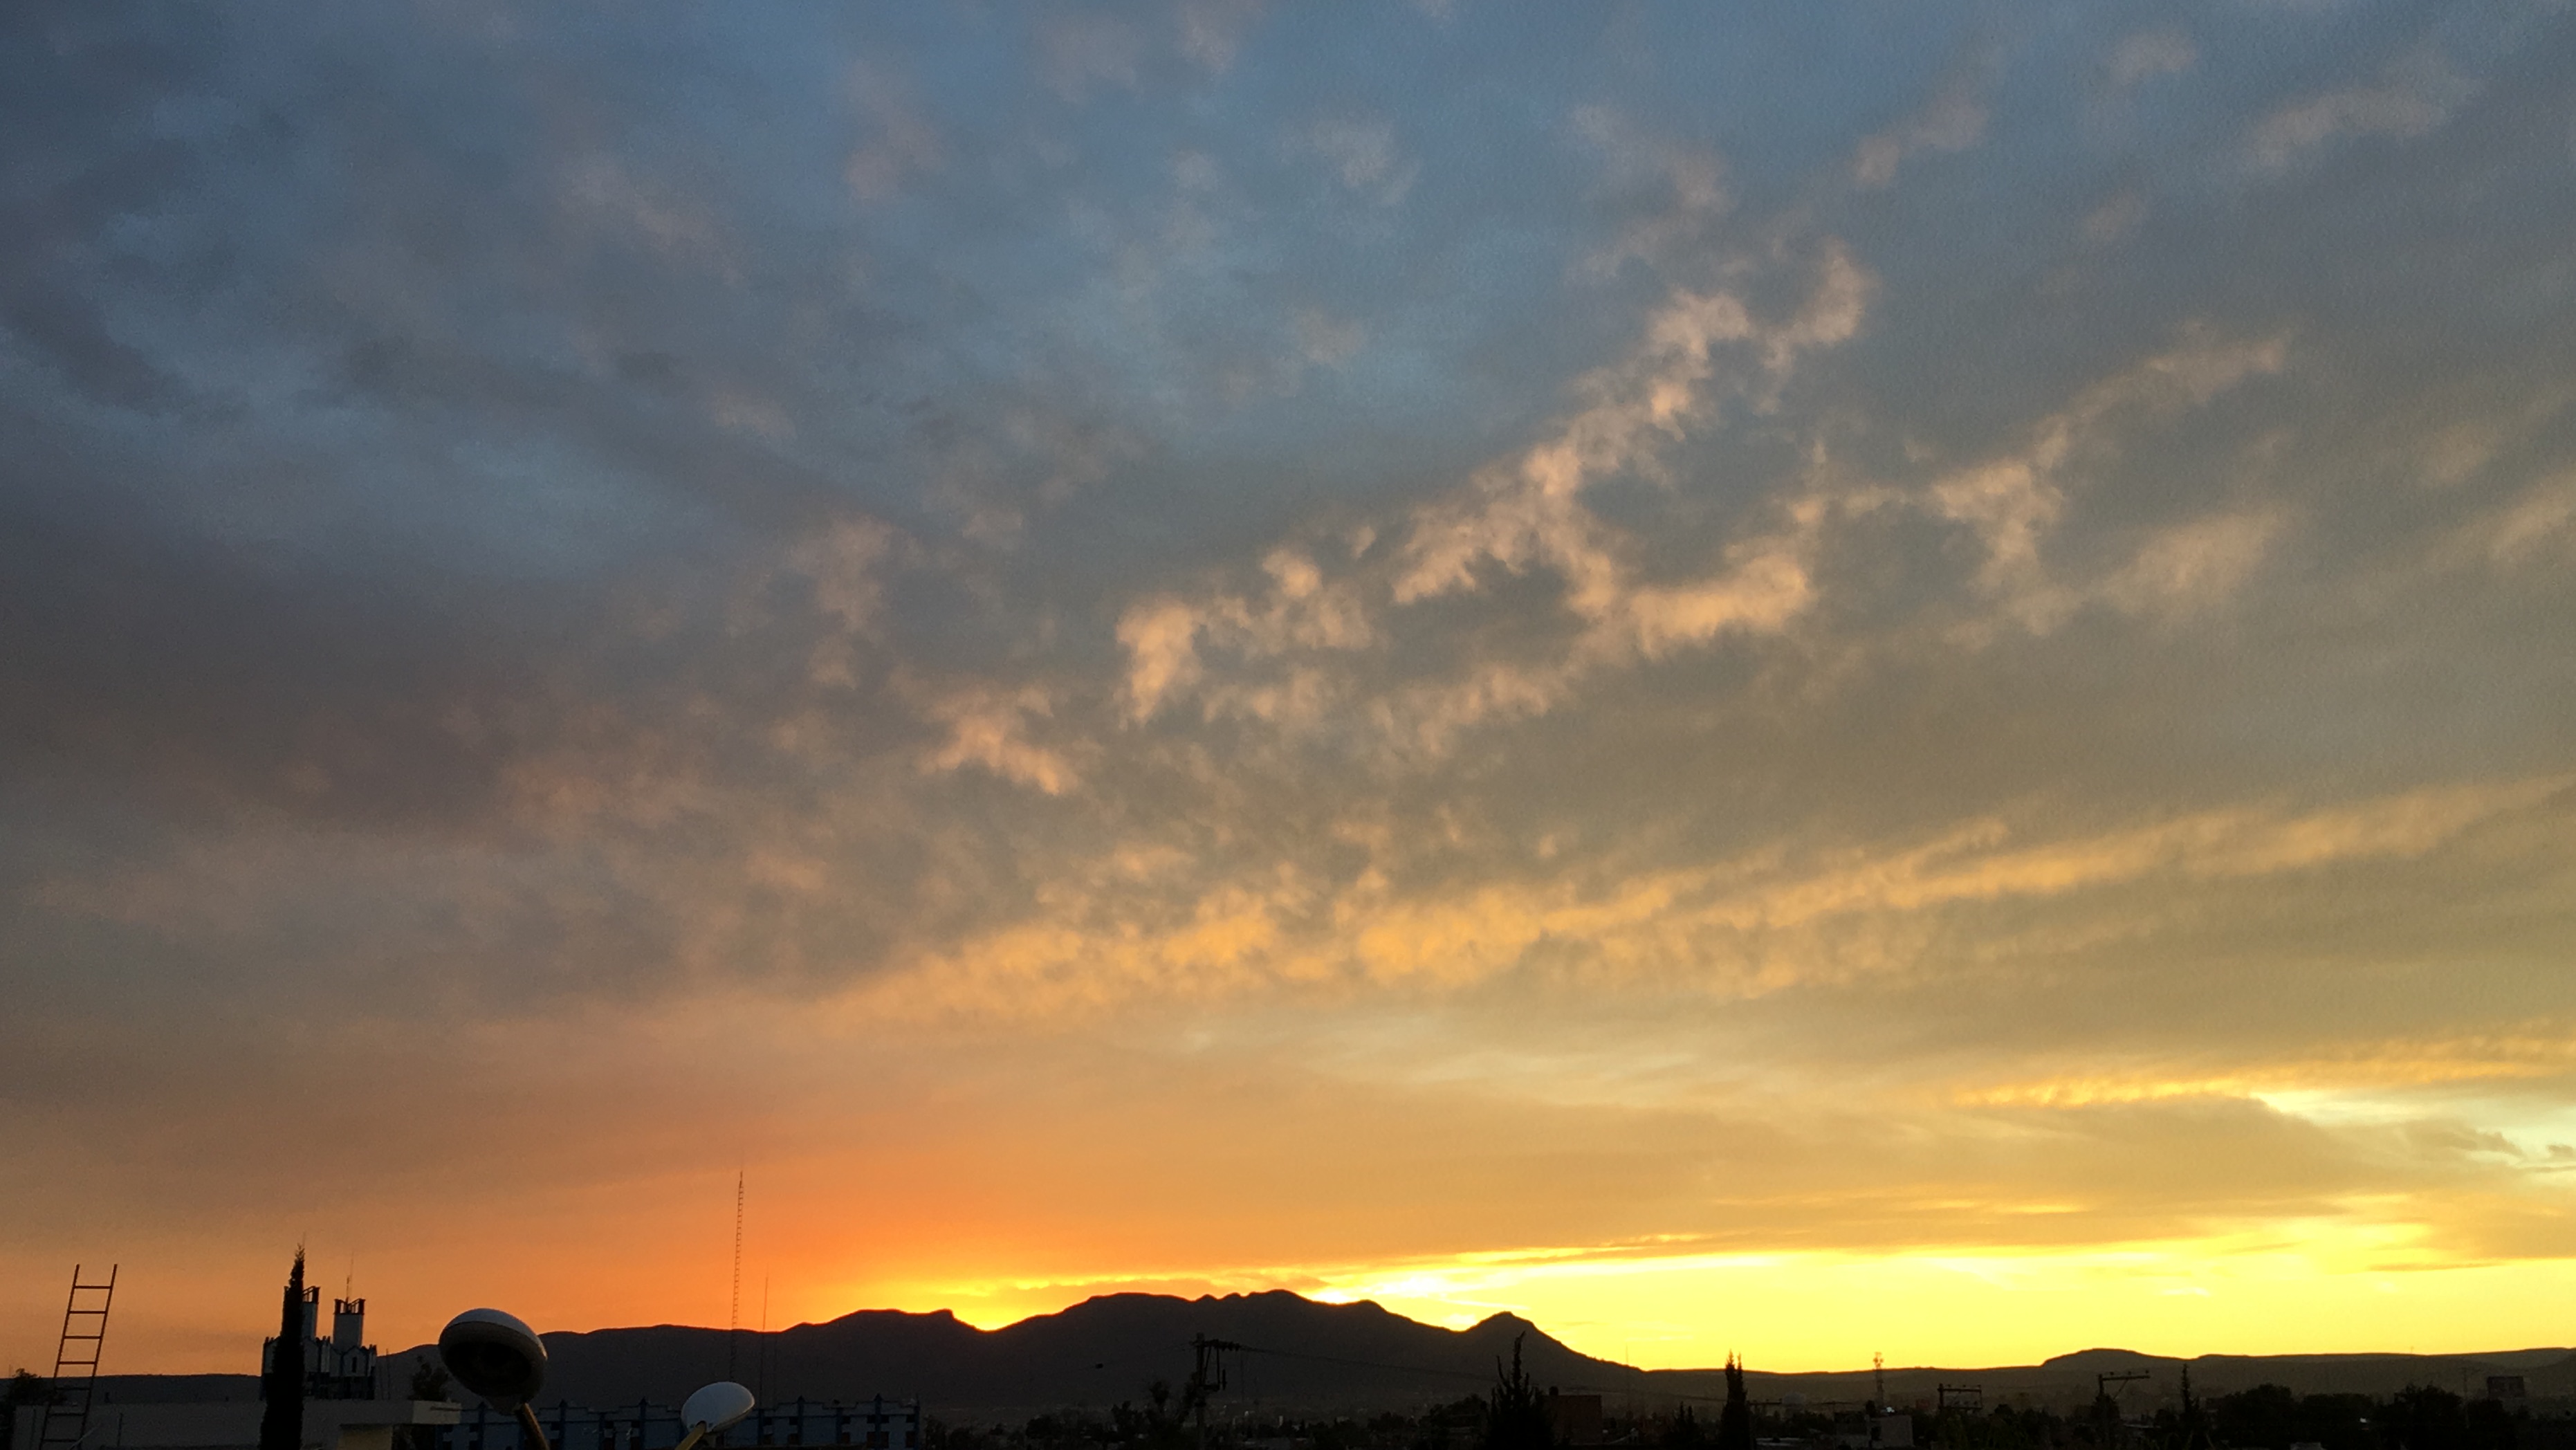
mexico, aguascalientes, sunset, mount, sky, sun, cloud, daytime, afterglow, nature, horizon, yellow, orange, dusk, beauty, atmospheric phenomenon, sunrise, ecoregion, evening, sunlight, morning, red sky at morning, cumulus, heat, dawn, meteorological phenomenon, backlighting, silhouette